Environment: real
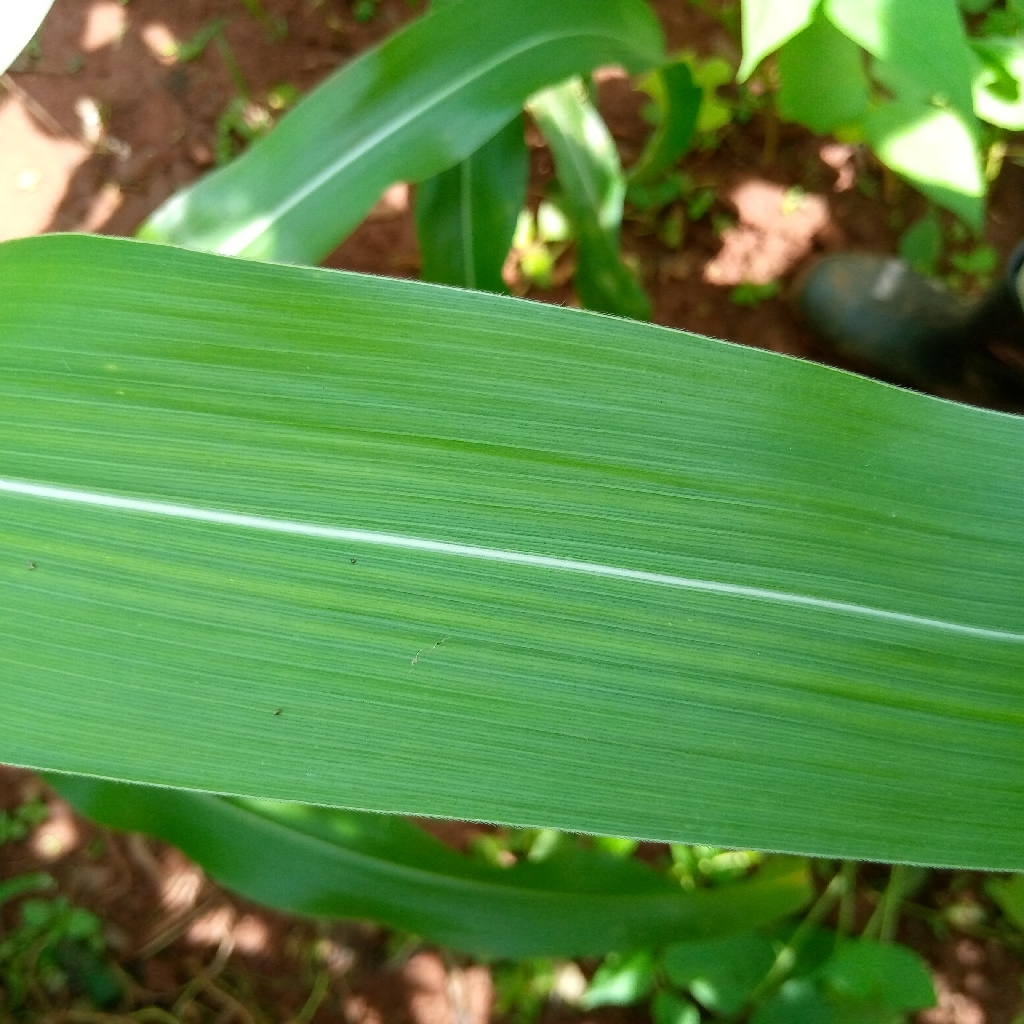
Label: healthy